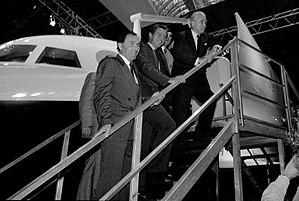
Pas de lieu. Le 10 Octobre 1987. Vue de Dominique Baudis, Jacques Blanc et Jacques Chaban-Delmas lors d'une visite.
Hermès est un projet de navette spatiale européenne abandonné en 1992. Envisagé à partir de 1975 par le Centre national d'études spatiales français et repris par l'Agence spatiale européenne en 1985, Hermès devait être lancé par une fusée Ariane 5 et desservir la station autonome européenne Columbus MTFF.